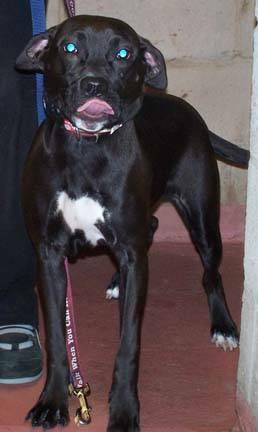
dog